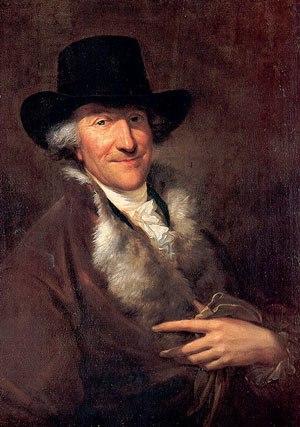
Jean-Sébastien Bach [ ʒɑ̃sebastjɛ̃ bak], né à Eisenach le 21 mars 1685, mort à Leipzig le 28 juillet 1750, est un musicien, notamment organiste, et compositeur allemand.